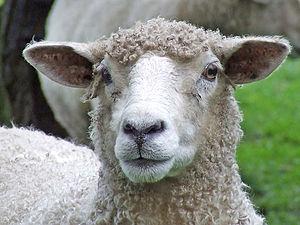
La cotswold est une race ovine de l'ouest de l'Angleterre.